Concrete slab

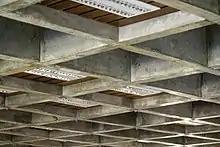
The exposed underside of a waffle slab used in a multi-storey building

Unreinforced or "plain" slabs are becoming rare and have limited practical applications, with one exception being the mud slab . They were once common in the US, but the economic value of reinforced ground-bearing slabs has become more appealing for many engineers. Without reinforcement, the entire load on these slabs is supported by the strength of the concrete, which becomes a vital factor. As a result, any stress induced by a load, static or dynamic, must be within the limit of the concrete's flexural strength to prevent cracking. Since unreinforced concrete is relatively very weak in tension, it is important to consider the effects of tensile stress caused by reactive soil, wind uplift, thermal expansion, and cracking. One of the most common applications for unreinforced slabs is in concrete roads.